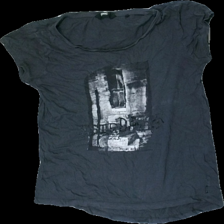
View: front
Type: T-shirt
Category: Unisex
Brand: Not in the list
Brand text on label: bnyc broadway
Colors: Grey
Material: 100% cotton
Pattern: Other
Cut: Regular, C-collar
Size: XL
Season: All
Price range: <50
Recommended usage: Reuse
Comment: washed out colors and faded print